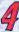
Number: 4